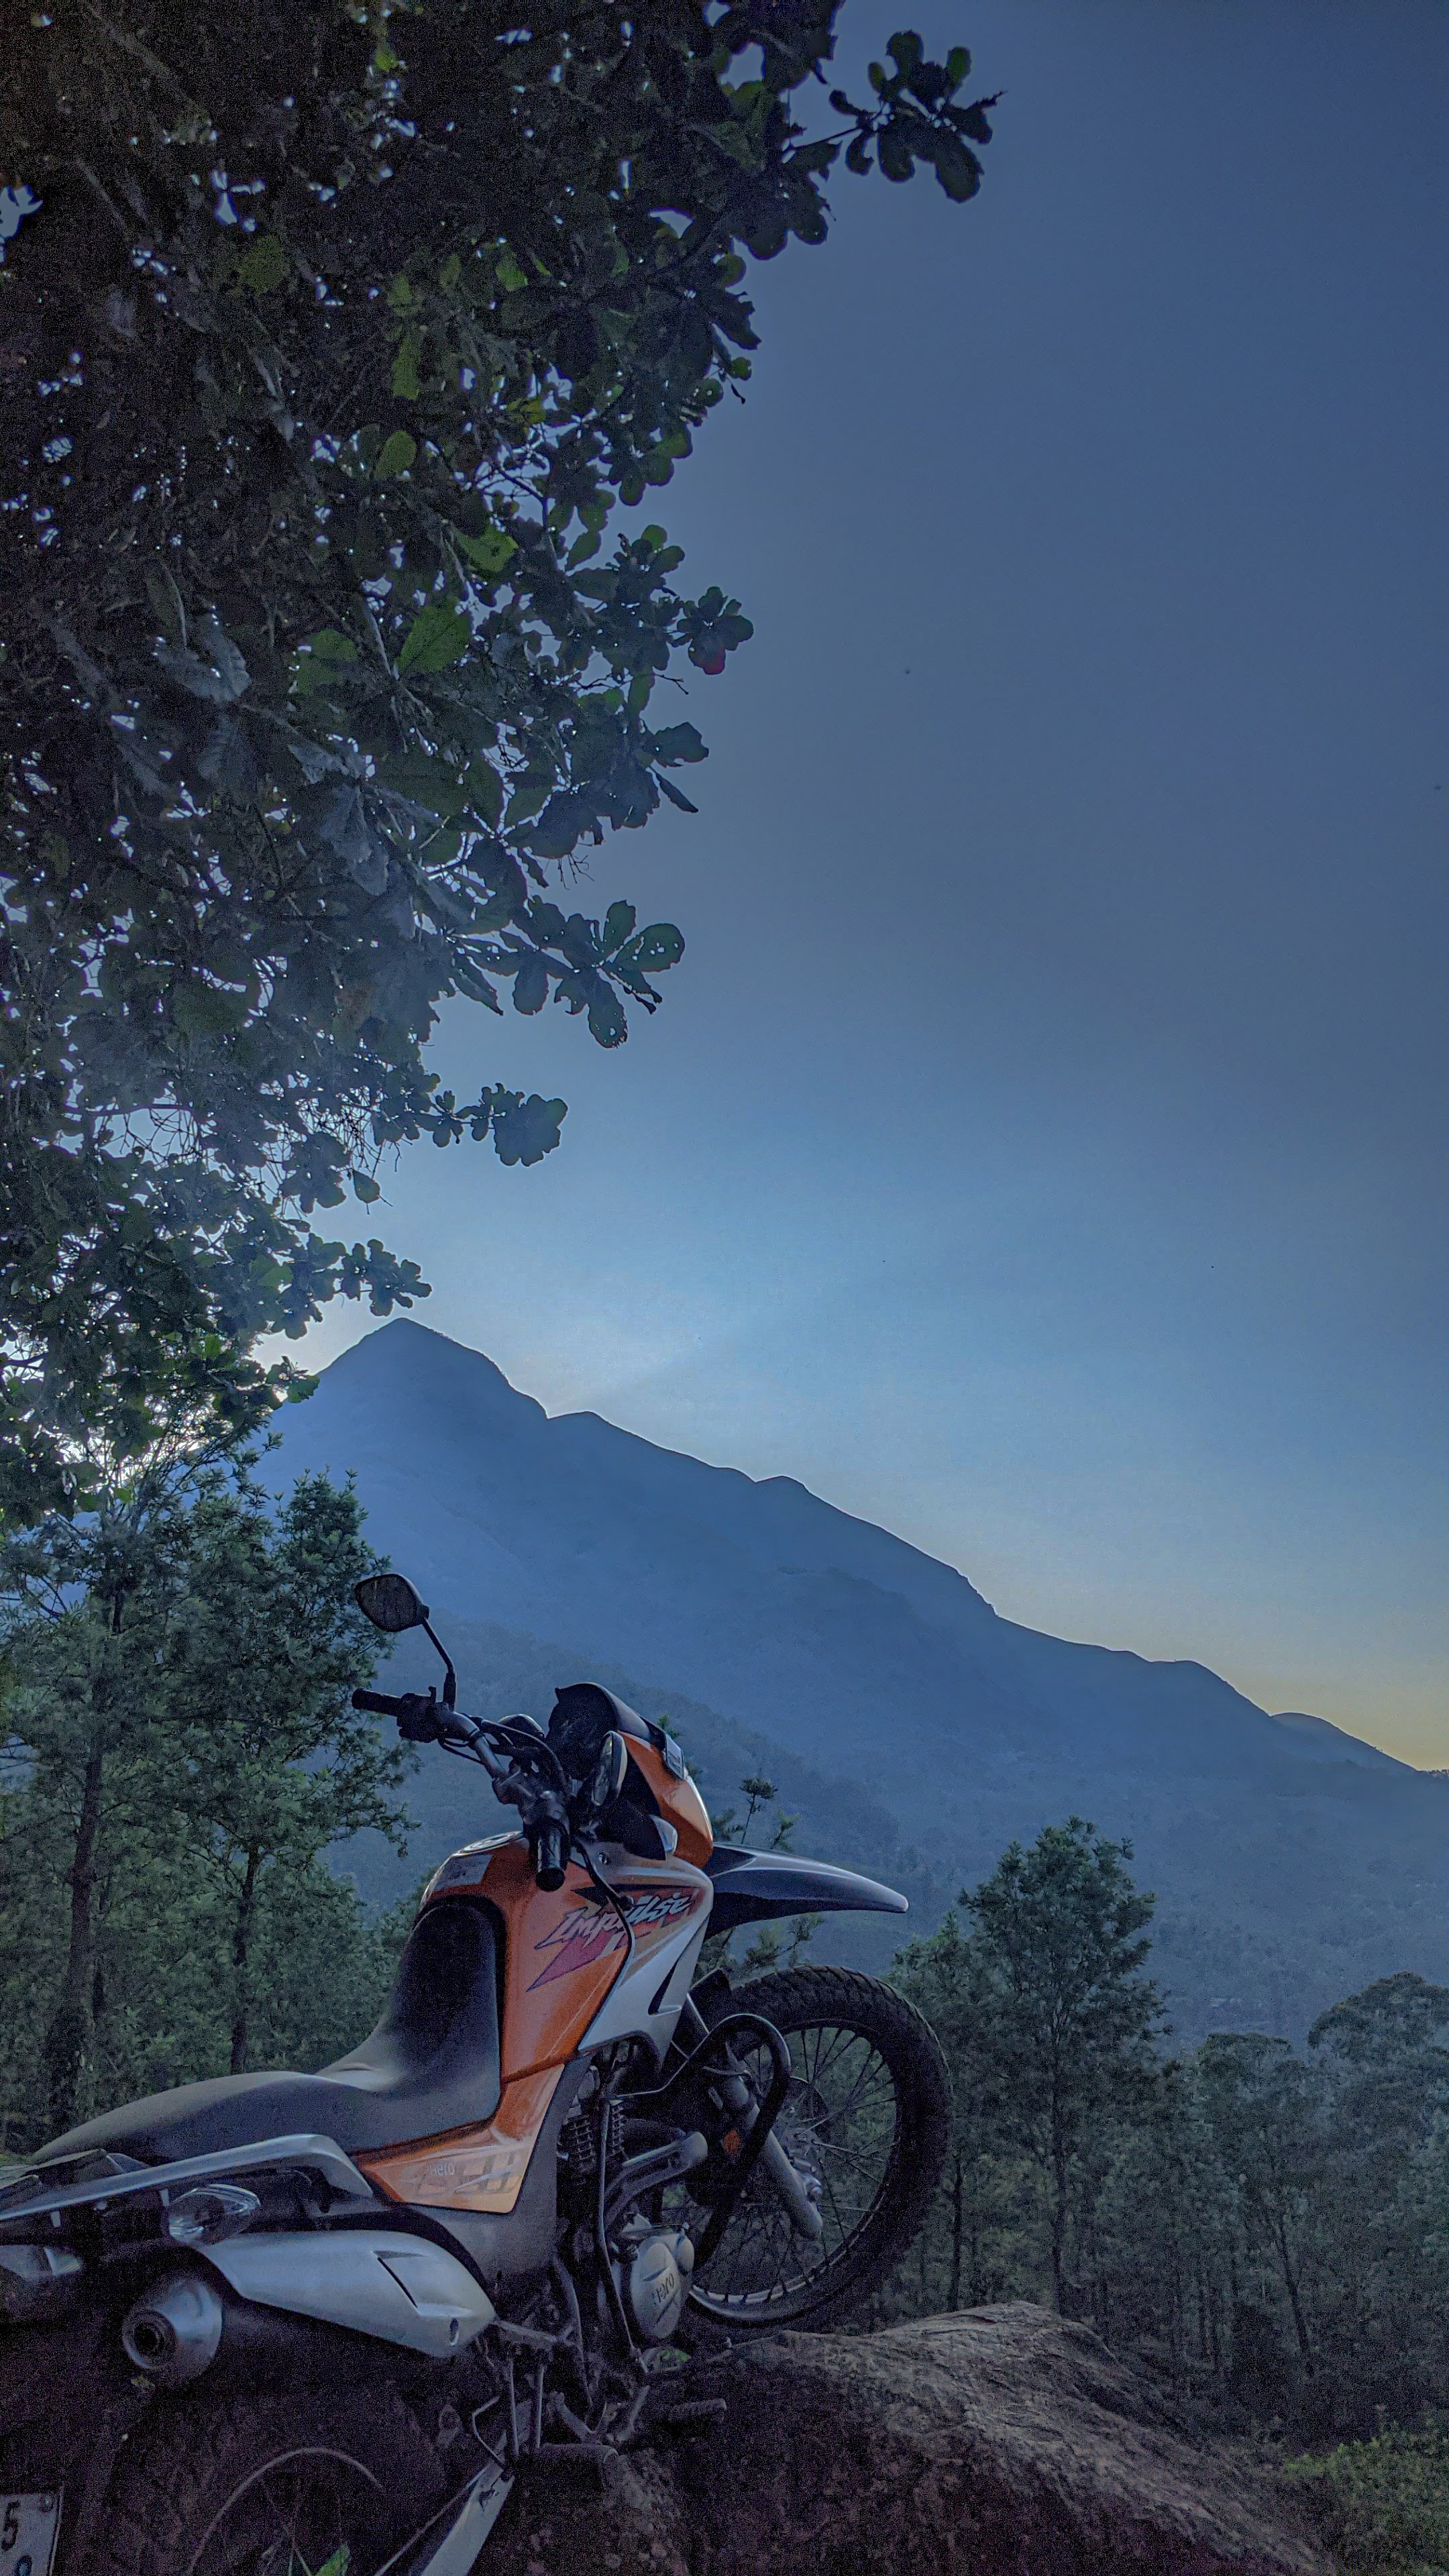
bike, impulse, sky, tire, wheel, plant, mountain, vehicle, automotive lighting, automotive tire, tree, cloud, fuel tank, fender, motor vehicle, rim, landscape, motorcycling, wood, mountain range, motorcycle, recreation, motorcycle accessories, automotive design, hill, automotive exterior, automotive wheel system, forest, road, cruiser, adventure, leisure, spoke, auto part, ridge, rock, suspension, horizon, helmet, soil, trail, mountain bike, massif, evening, summit